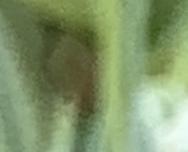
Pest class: bird_cherry_oat_aphid